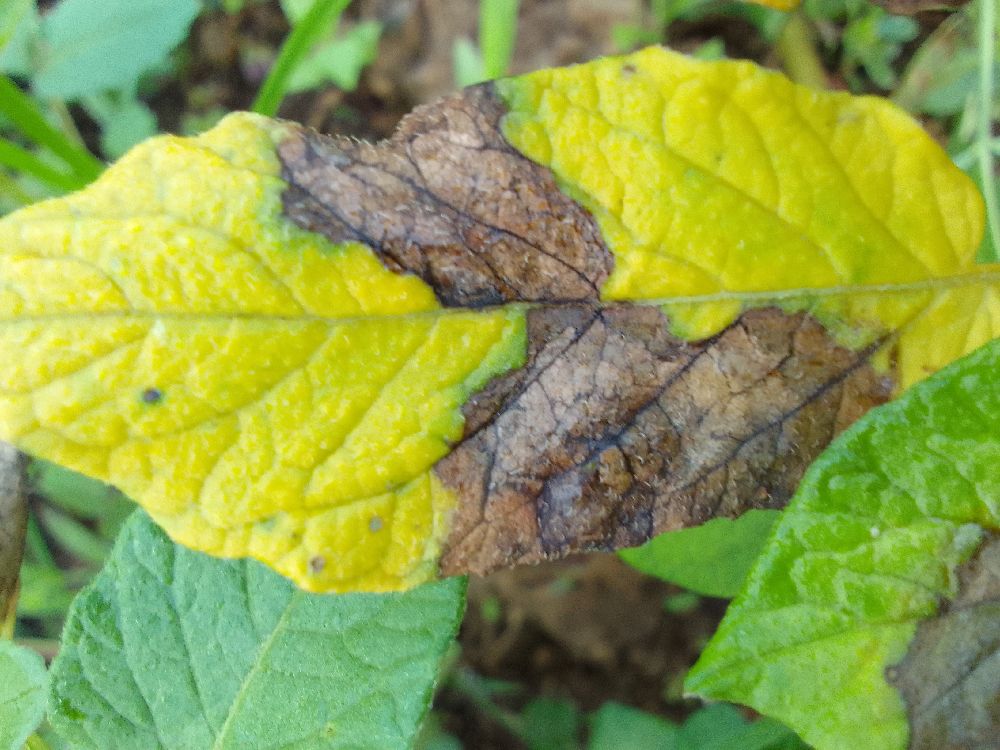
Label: Late blight